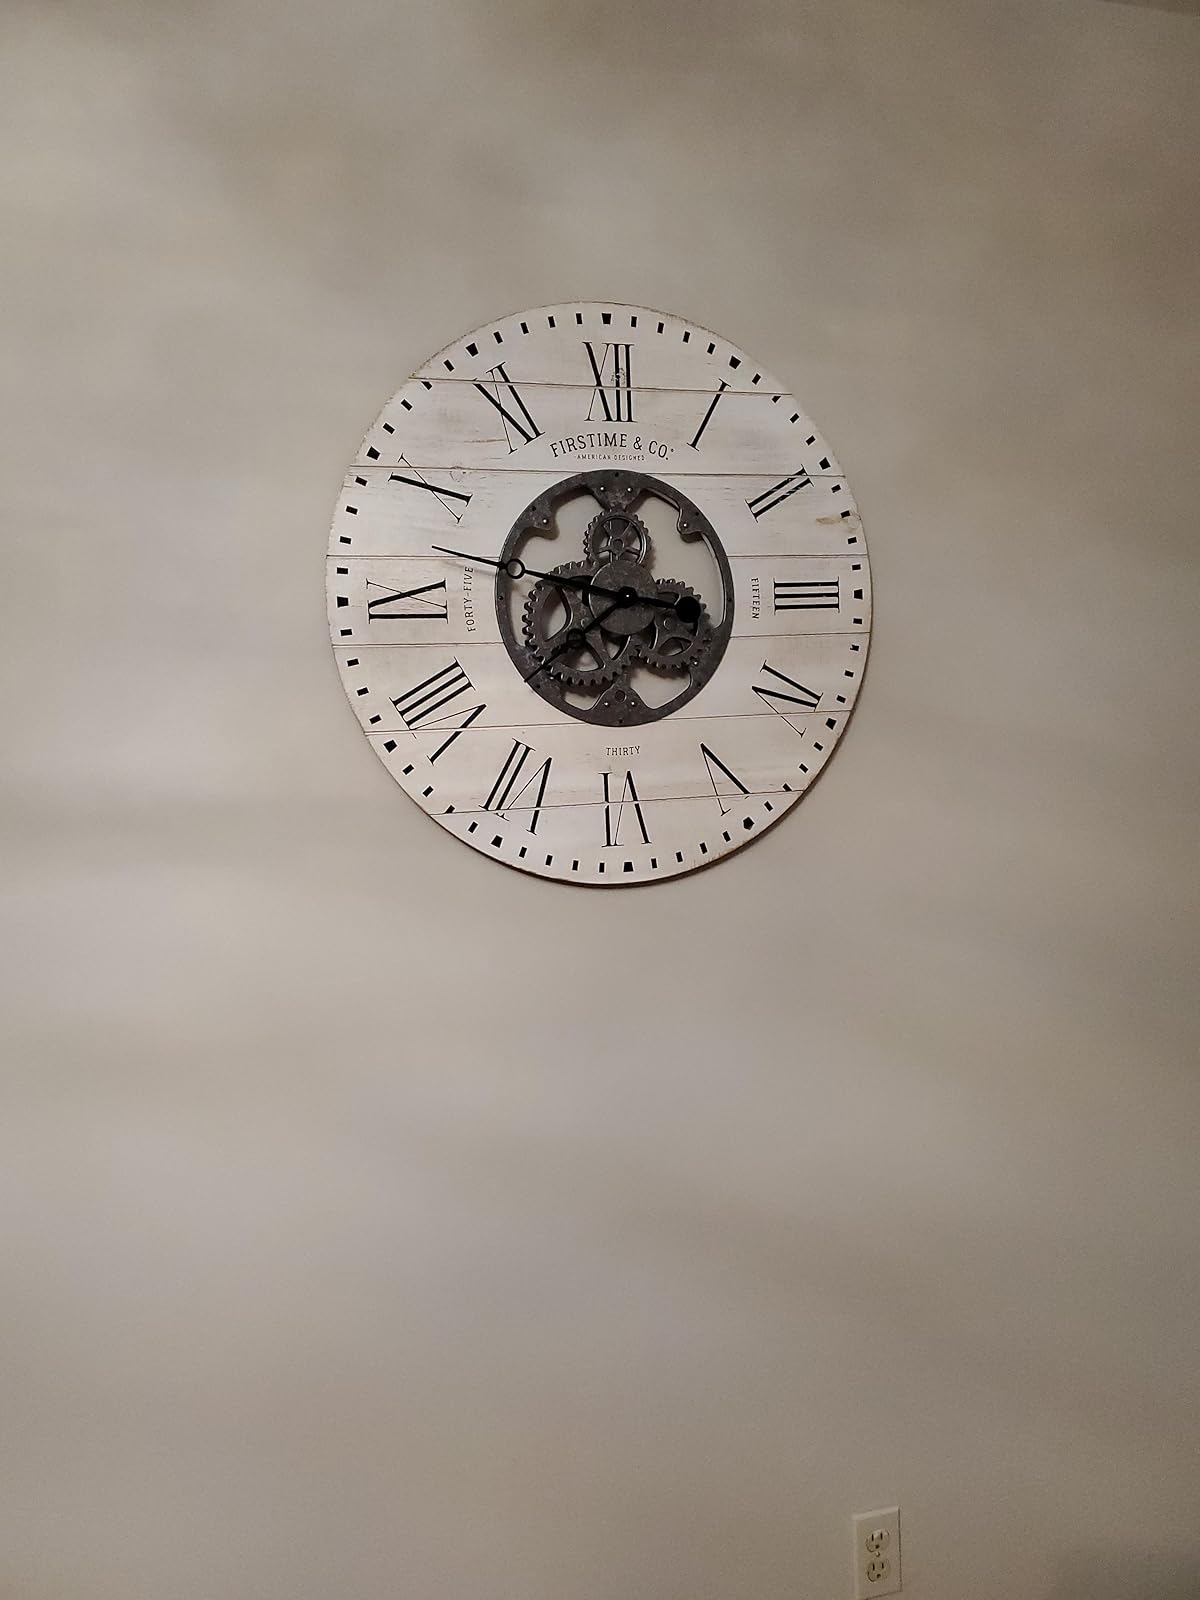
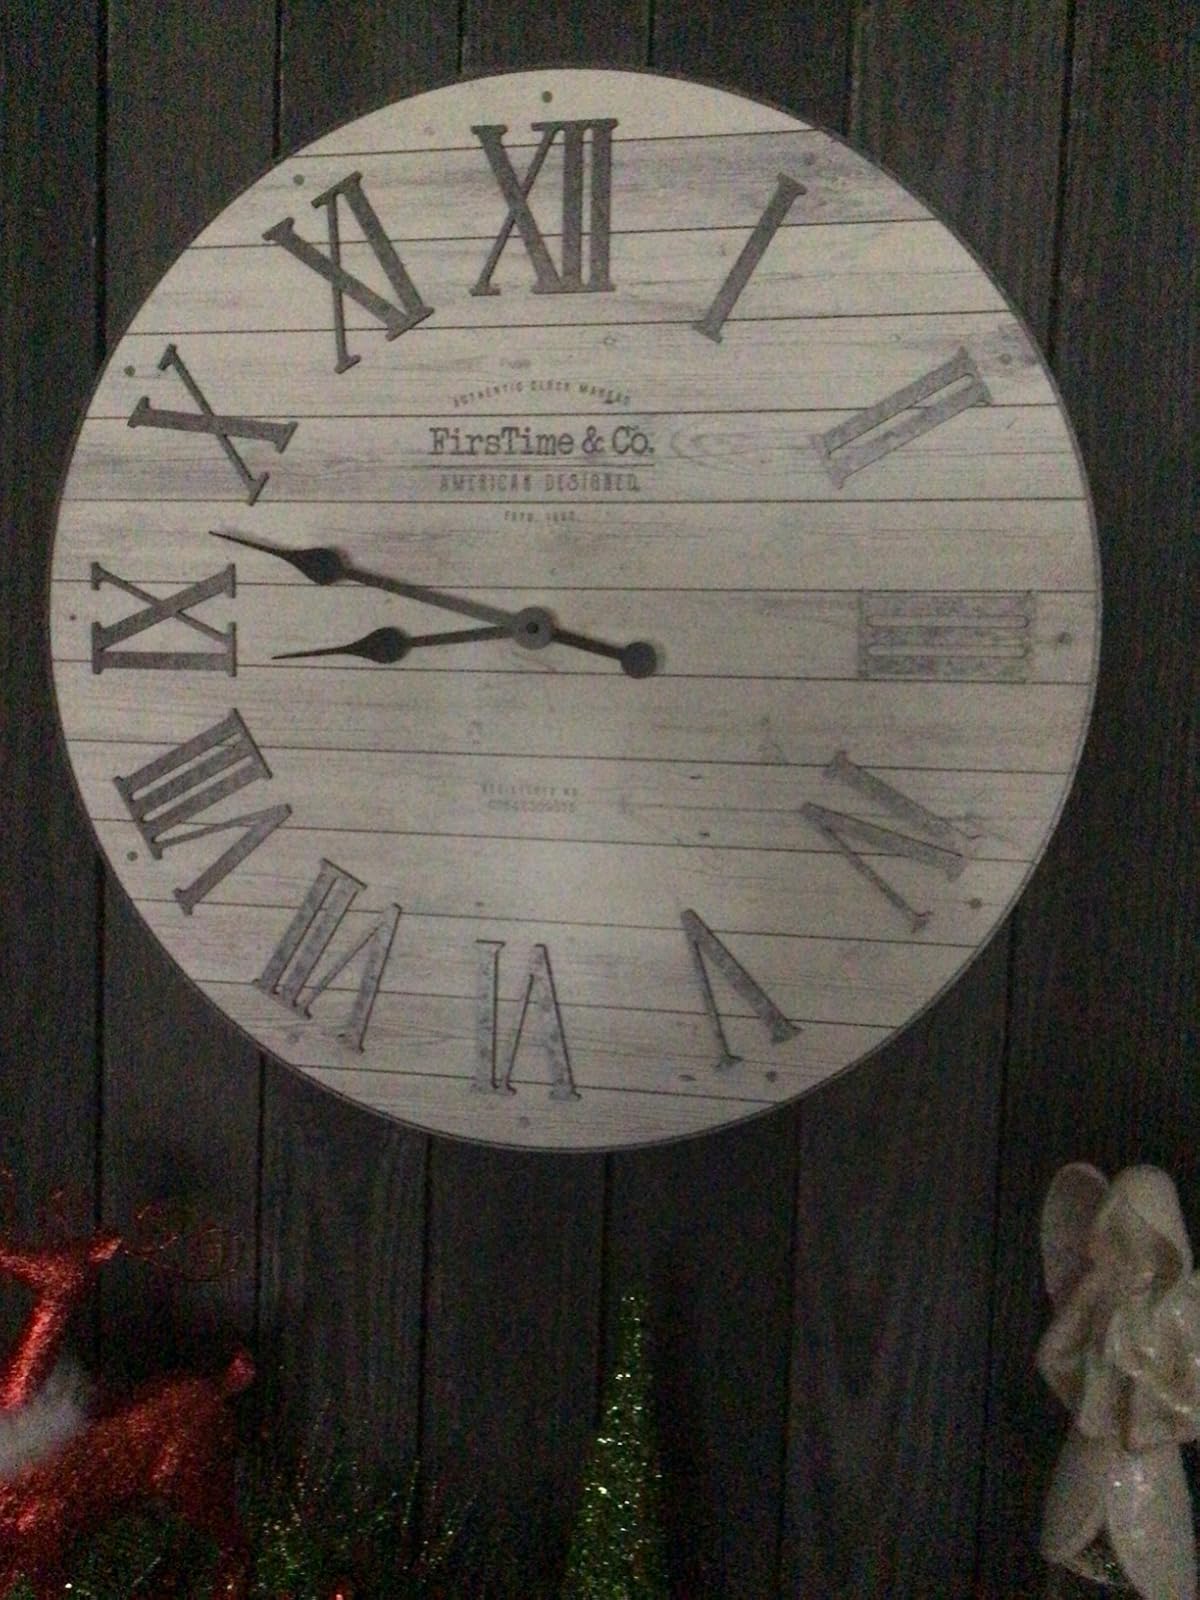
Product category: clock
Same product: no